George D. Chafee

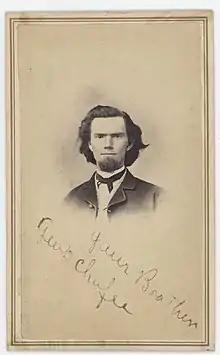
George Daniel Chafee 18-63-1866, Shelbyville

Chafee was born in Pittsford, Vermont. He moved with his family to Monroe County, Michigan. Chafee graduated from University of Michigan with his law degree. Chafee then moved to Shelbyville, Illinois, in 1861, to practice law. During the American Civil War, Chafee served on the local draft board. Chafee served in the Illinois House of Representatives in 1881 and 1882 and was a Republican. He also served in the Illinois Senate from 1905 to 1909. Chafee died at his home in Shelbyville, Illinois.